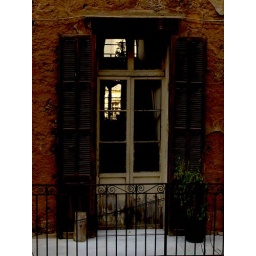
door & windows in beirut